Ion beam

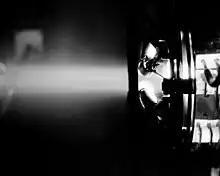
A small ion beam rocket being tested by NASA.

An ion beam is a beam of ions, a type of charged particle beam. Ion beams have many uses in electronics manufacturing (principally ion implantation) and other industries. There are many ion beam sources, some derived from the mercury vapor thrusters developed by NASA in the 1960s. The most widely used ion beams are of singly-charged ions.